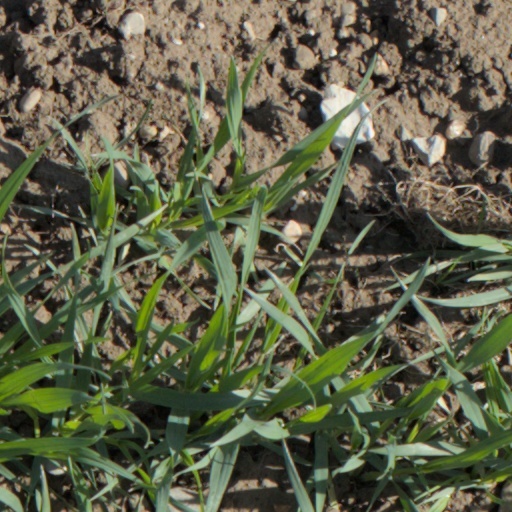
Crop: wheat